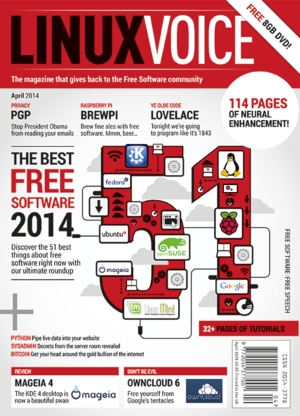
La presse informatique est une catégorie de publications traitant de l'actualité de l'informatique.